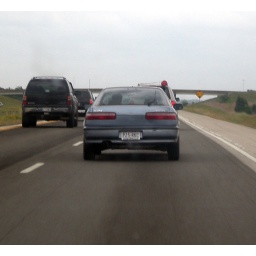
Richard Voigt travels home to Houston,Texas in his new car on Sunday, April 20,2008.